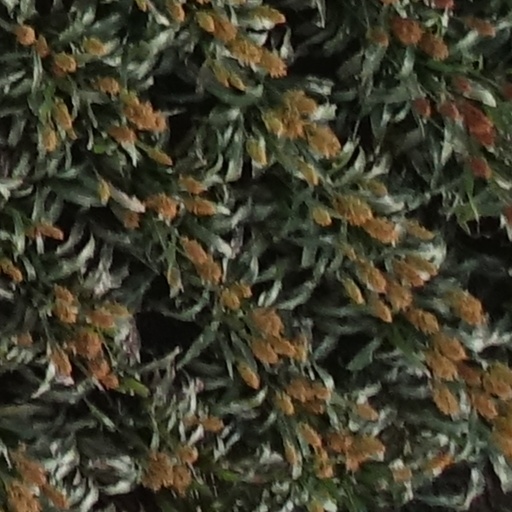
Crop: sorghum